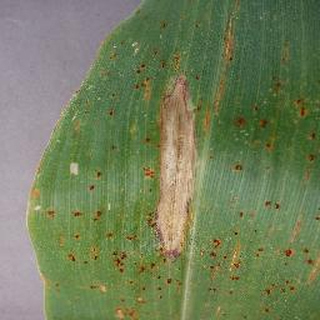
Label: corn_northern_leaf_blight